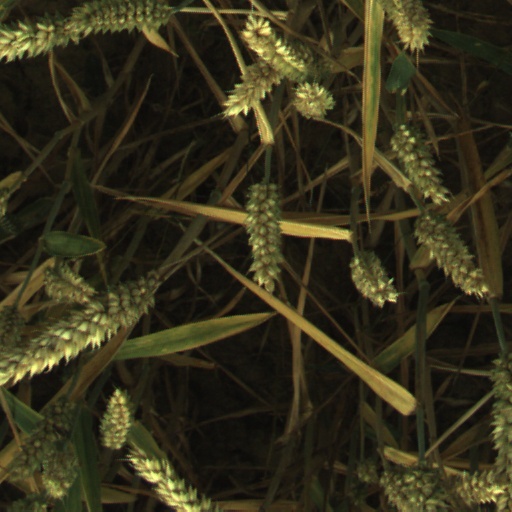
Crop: wheat